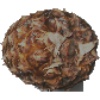
Label: pineapple